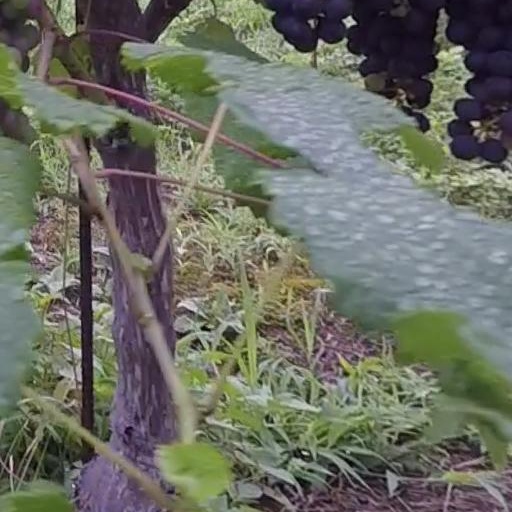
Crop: grape